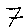
Label: 7